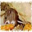
Label: mouse